Fortingall

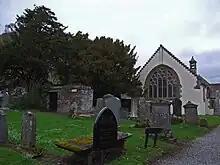
Fortingall Parish Church

The parish church is on an early Christian site, dedicated to Coeddi, bishop of Iona (d. 712), probably founded about 700 AD from Iona itself as a daughter monastery. Though undocumented, crop-marks of surrounding ditched enclosures have been identified from the air, and the church's unusual dedication and fragments of several finely carved cross-slabs preserved in the church all point to an early origin as a major church site. Also preserved in an alcove in the church was an early hand-bell in Irish style (iron with bronze coating), dating from the 7th or 8th century, one of several to have survived in Highland Perthshire; the bell was stolen in 2017. Several slabs with simple incised crosses (best paralleled at Iona and other west of Scotland sites) and a massive early font are to be seen in the churchyard. The attractive white-harled parish church (built 1901–02), notable for its fine woodwork, is open in summer. Its Arts and Crafts style was designed to harmonise with the rest of the village. A permanent display on the cross-slabs and the early church was recently installed in the building. Fortingall has one of the largest collections of early medieval sculpture in Scotland.